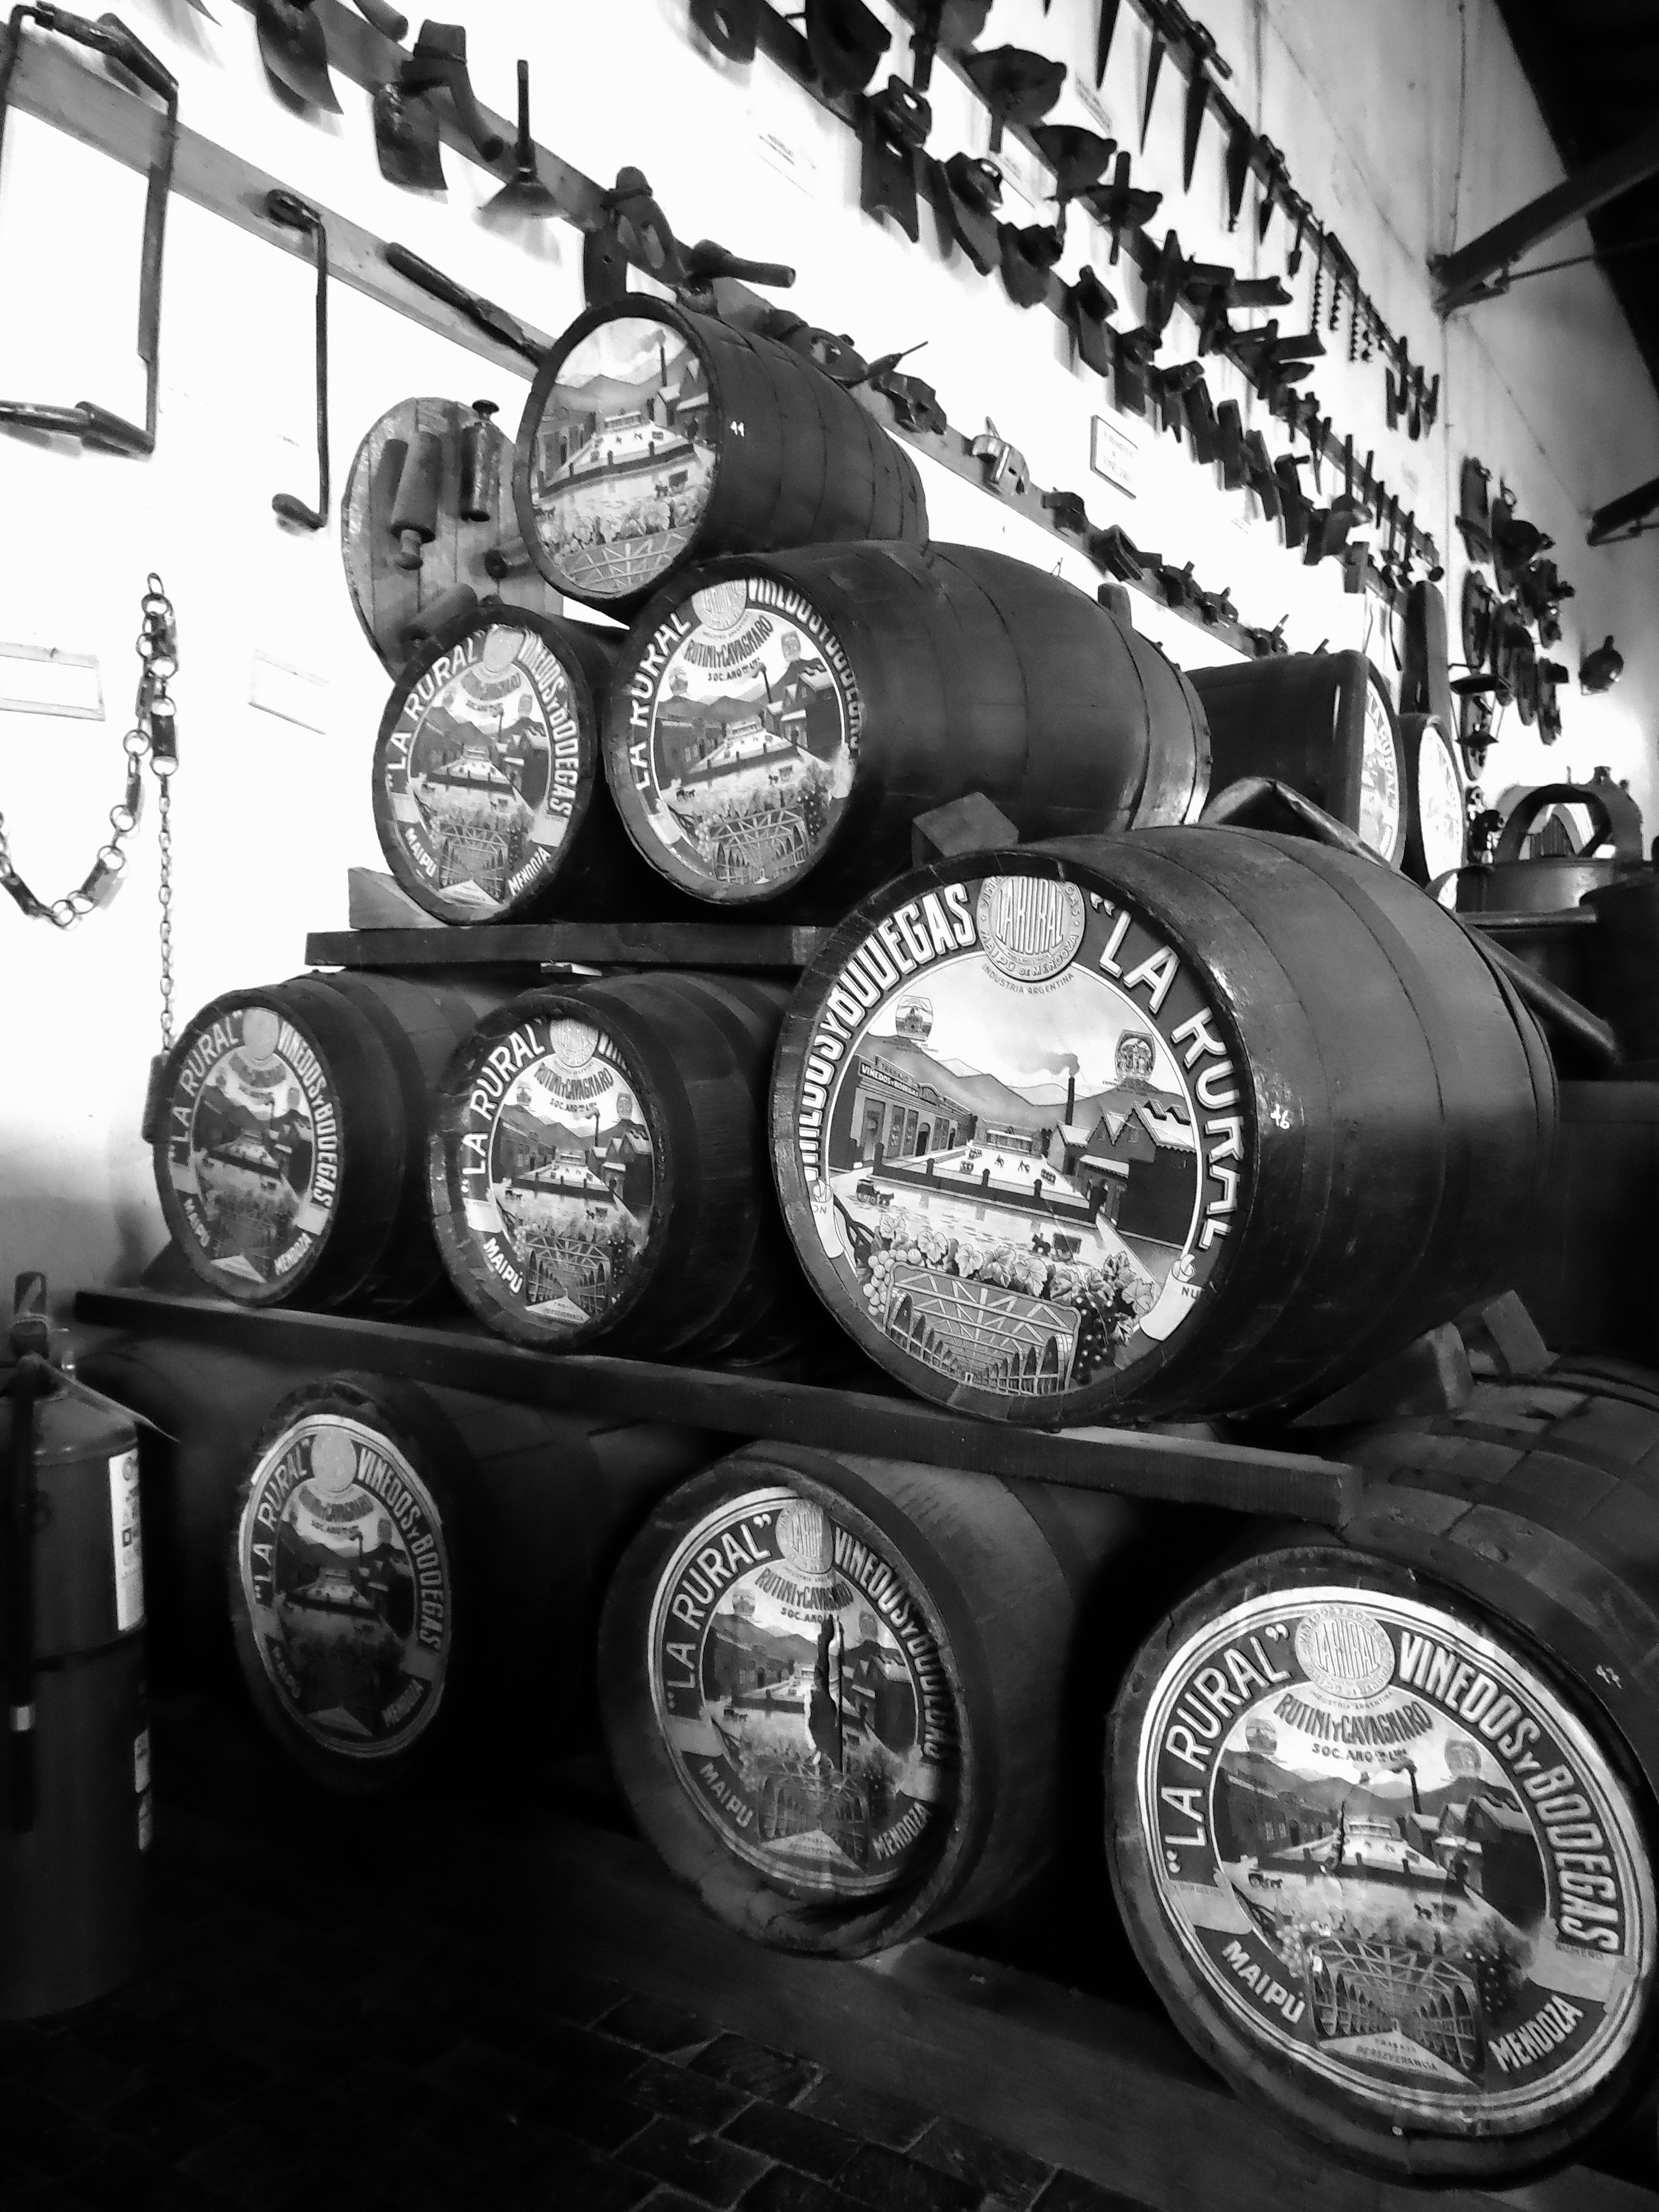
light, black and white, wine, white, wheel, black, monochrome, lighting, shape, winery, cask, monochrome photography, cava